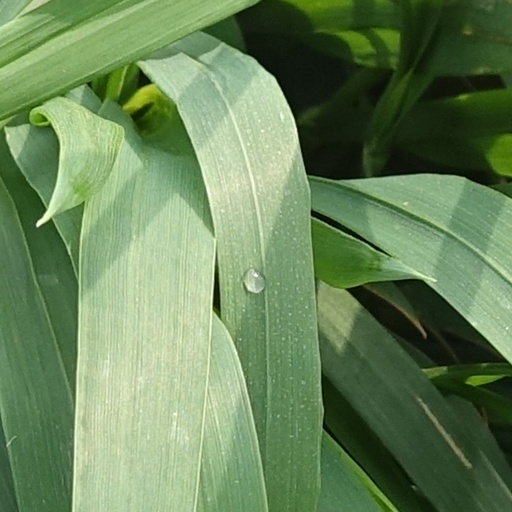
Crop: wheat